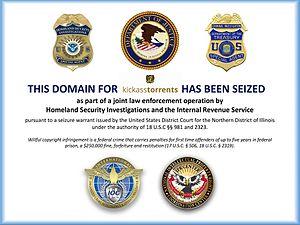
KickassTorrents est un annuaire web de fichiers torrent et de liens magnet destiné à faciliter le partage de fichiers. Le site a été fondé en 2008 et a été mis hors ligne le 20 juillet 2016, lorsque le domaine a été saisi par le gouvernement des États-Unis. Les sites proxy ont été fermés par les membres de son équipe le même jour. Le 16 décembre 2016, KickassTorrents est de retour en ligne sur une nouvelle adresse: KATcr.co créée par l'équipe originale.